Devereux-Coleman House

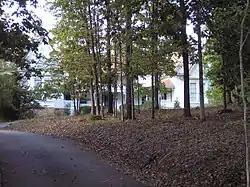
House is visible through the trees, kind of

The Devereux-Coleman House, also known as the Coleman-Hogan House, in Milledgeville in Baldwin County, Georgia, was listed on the National Register of Historic Places in 1993.